Gavino Pizzolato

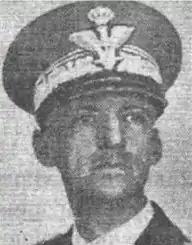

Gavino Pizzolato (26 February 1884 – 27 March 1943) was an Italian general during World War II.